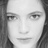
Emotion: neutral